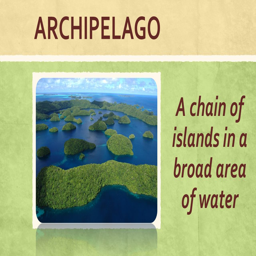
a chain of islands in a broad area of water